Courtship

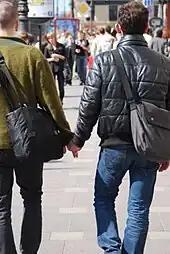

Courtship behavior of non-heterosexual individuals does not always reflect their self-ascribed sexual orientation. Some of them recognized from early age that they are attracted to the same sex or both/all sexes, but may initially adhere to heterosexual norms in their courtship behaviors. Some individuals who identify as LGBT+ in one way or another but are questioning or have not come out to their peers and family may wait years before they start courting their preferred sex.